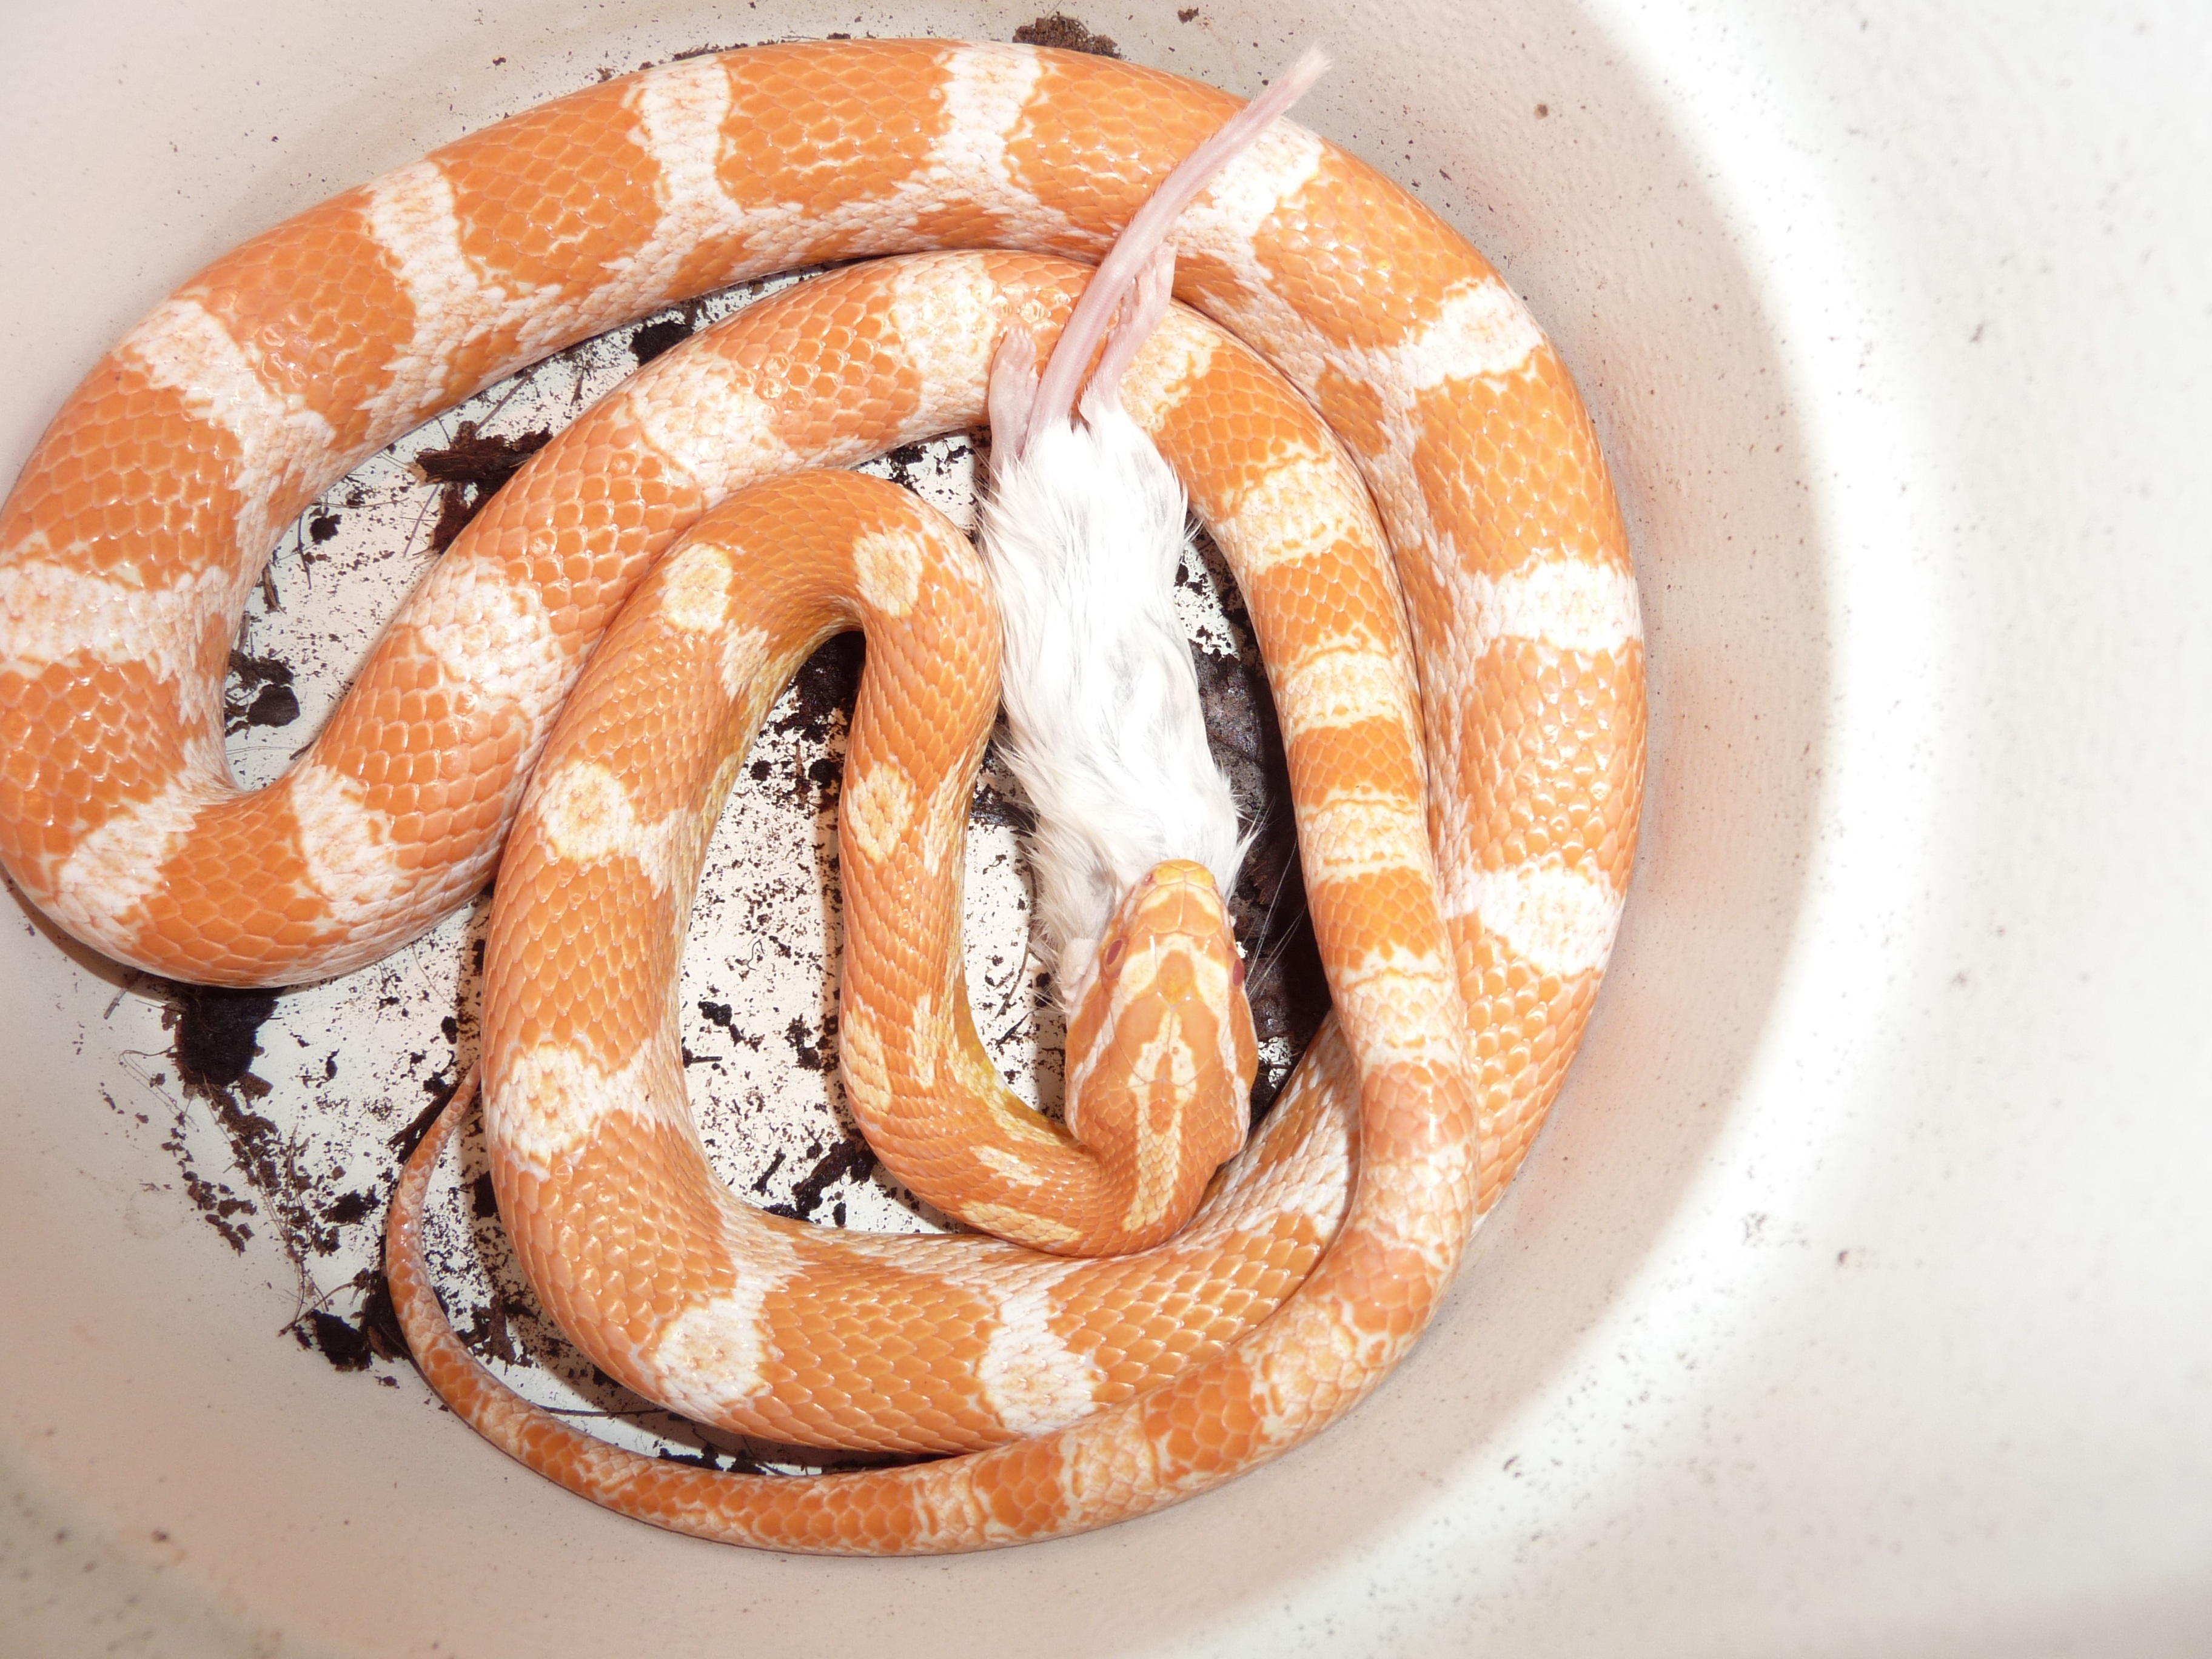
reptile, scale, animals, snake, vertebrate, snakes, animal world, non toxic, terraristik, corn snake, pantherophis guttatus, scaled reptile, hognose snake